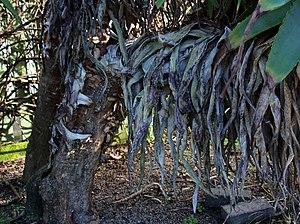
L' Aloe speciosa est une variété arborescente d'aloe originaire d'Afrique du Sud. Il pousse dans les maquis du sud de la province du cap. Les anglo-saxons l'appellent « tilted aloe », l'aloès à tête inclinée, ou penchée.